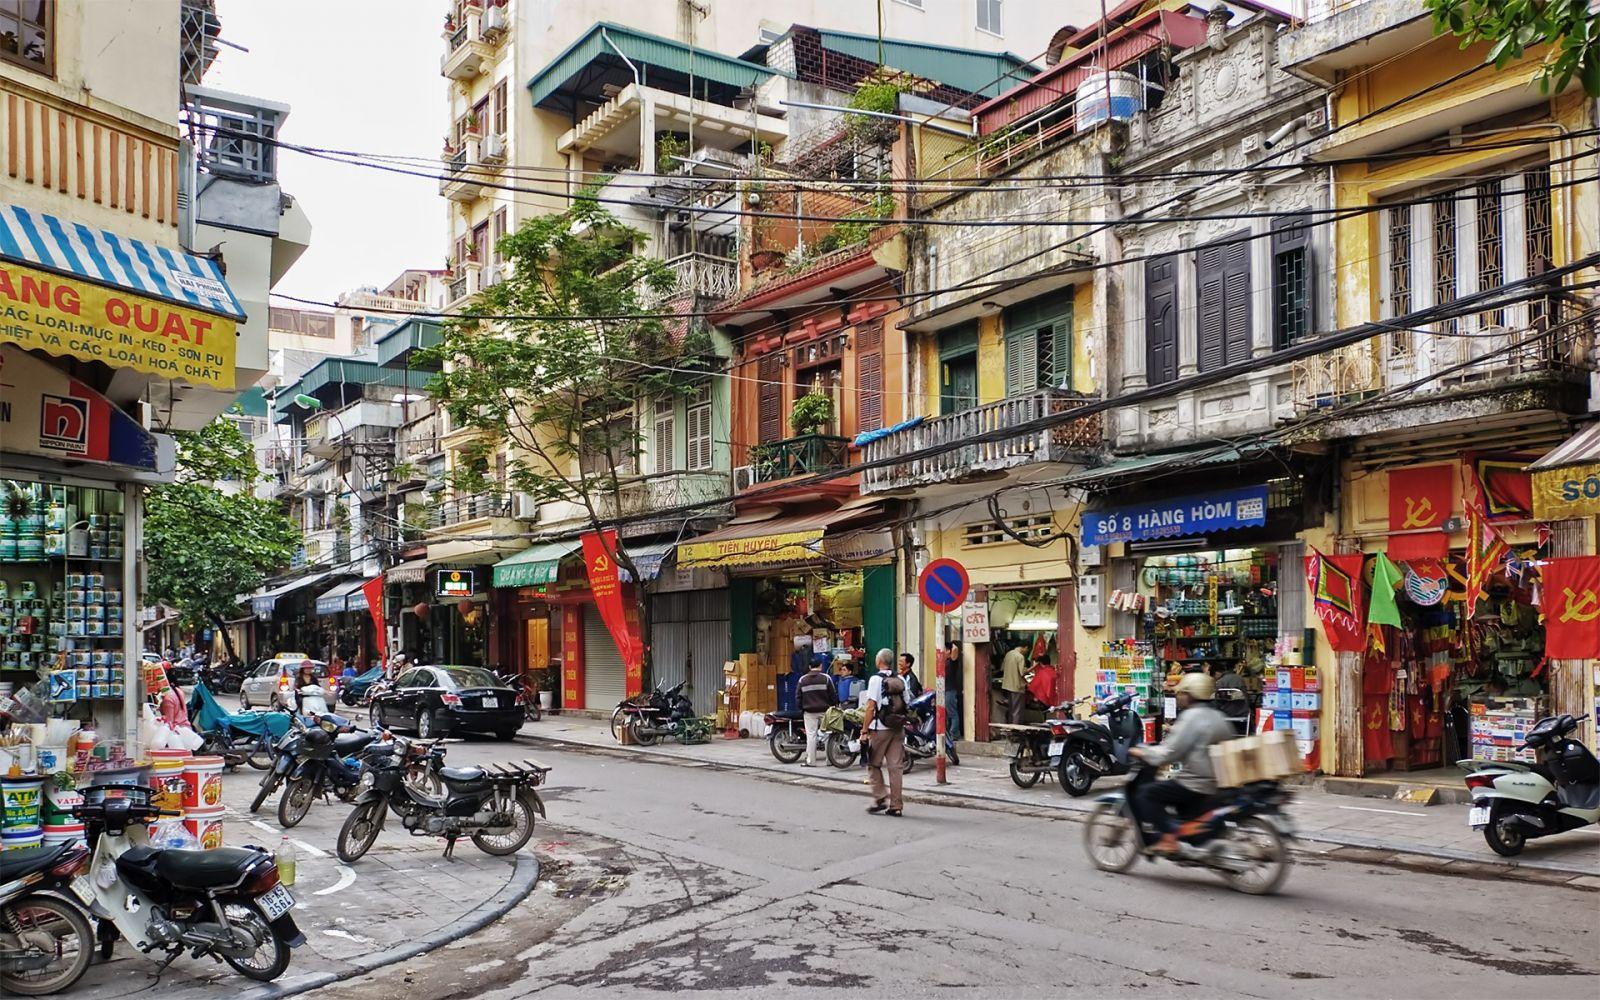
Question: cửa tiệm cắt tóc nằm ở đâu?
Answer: ở kế bên tiệm tạp hóa số 8 hàng hòm